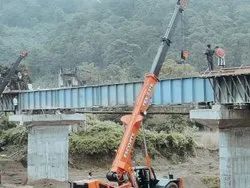
Label: Bridge_Girder_Fabrication